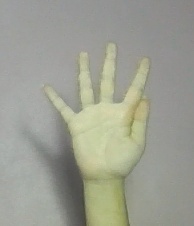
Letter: sheen